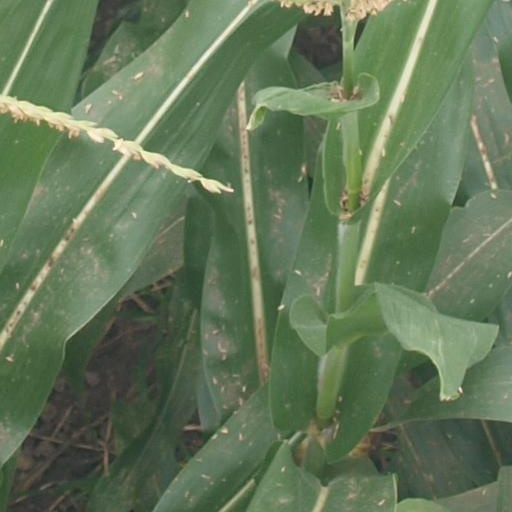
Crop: maize; corn